Design 1047 battlecruiser

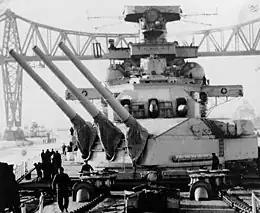
The main guns of "Scharnhorst". The turrets and guns of the 1047s would have closely resembled these.

The table of characteristics provided by Lt. Jurrien S. Noot for the 19 April 1940 design does not give any armament specifics, as these likely remained unaltered from the earlier 16 February 1940 drawing. That drawing provided the following: a main armament of nine 283 mm guns, a secondary armament of twelve 120 mm dual purpose guns, and an anti-aircraft defense consisting of fourteen Bofors 40 mm guns and eight Oerlikon 20 mm cannons.